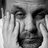
Emotion: neutral